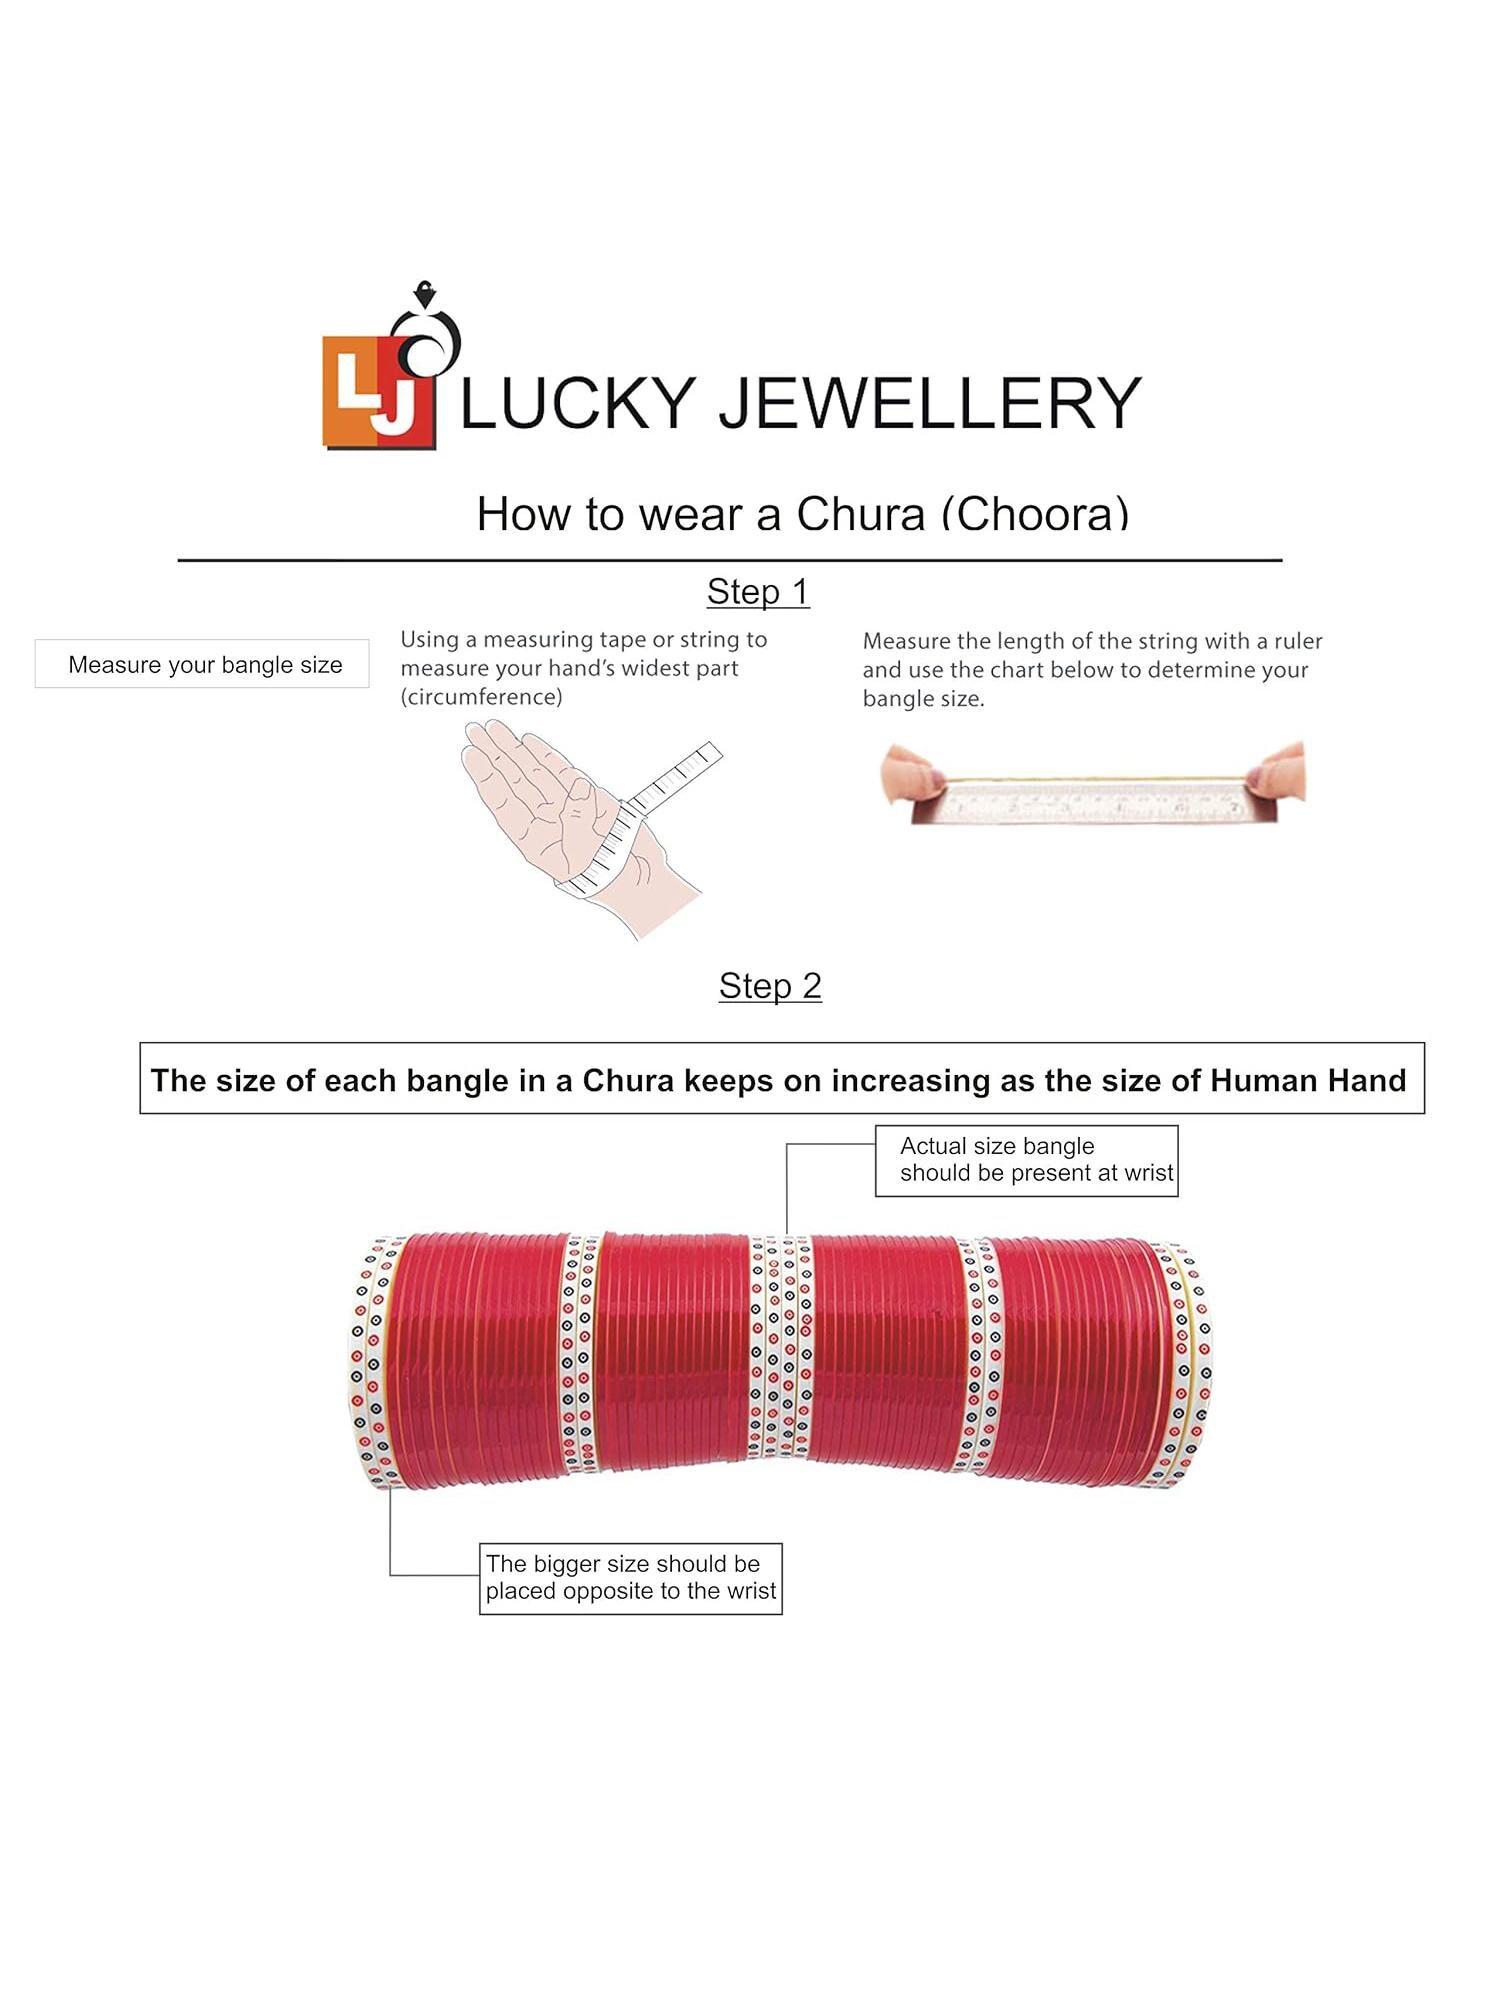
Lucky Jewellery Maroon Acrylic Choora Cubic Zirconia Bridal Chuda Set Pack Of 1 (900-M1C1-LJ154-M22)
Type: Bangles
Brand: LUCKY JEWELLERY
Price: Rs. 1029
 Get the flawless look by coupling this beautiful set of bridal choora with an ideal ethnic outfit. These amazing designed studded with best quality of coloured and white stones. This piece of choora comes with the Lucky Jewellery assurance of quality and durability.Caring for your bridal jewellery: We, at Lucky Jewellery, take care of every piece of choora so that you don't spend hours caring for them. But do remember, Choora lasts longer when kept dry and free of chemicals.Disclaimer:The color of the image and product may slightly differ depending upon the screen resolution.
Included: 1 Pair Bridal Chooda